Bound for Glory (2005)

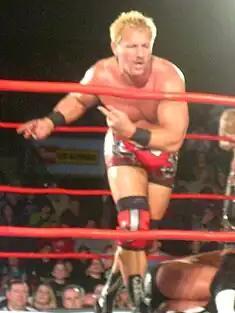
An adult male wearing red and black wrestling gear performing a strut in front of a crowd in a red-roped wrestling ring.

Kevin Nash was released from the hospital following Bound for Glory. Medical personnel stated he had what appeared to be a minor heart attack or was on the verge of having one when he called 9-1-1. The original plan was to have Nash and Raven start a rivalry after Bound for Glory, but due to the circumstances this was changed.